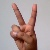
The image shows a hand gesture representing the letter 'V' in Indian Sign Language.